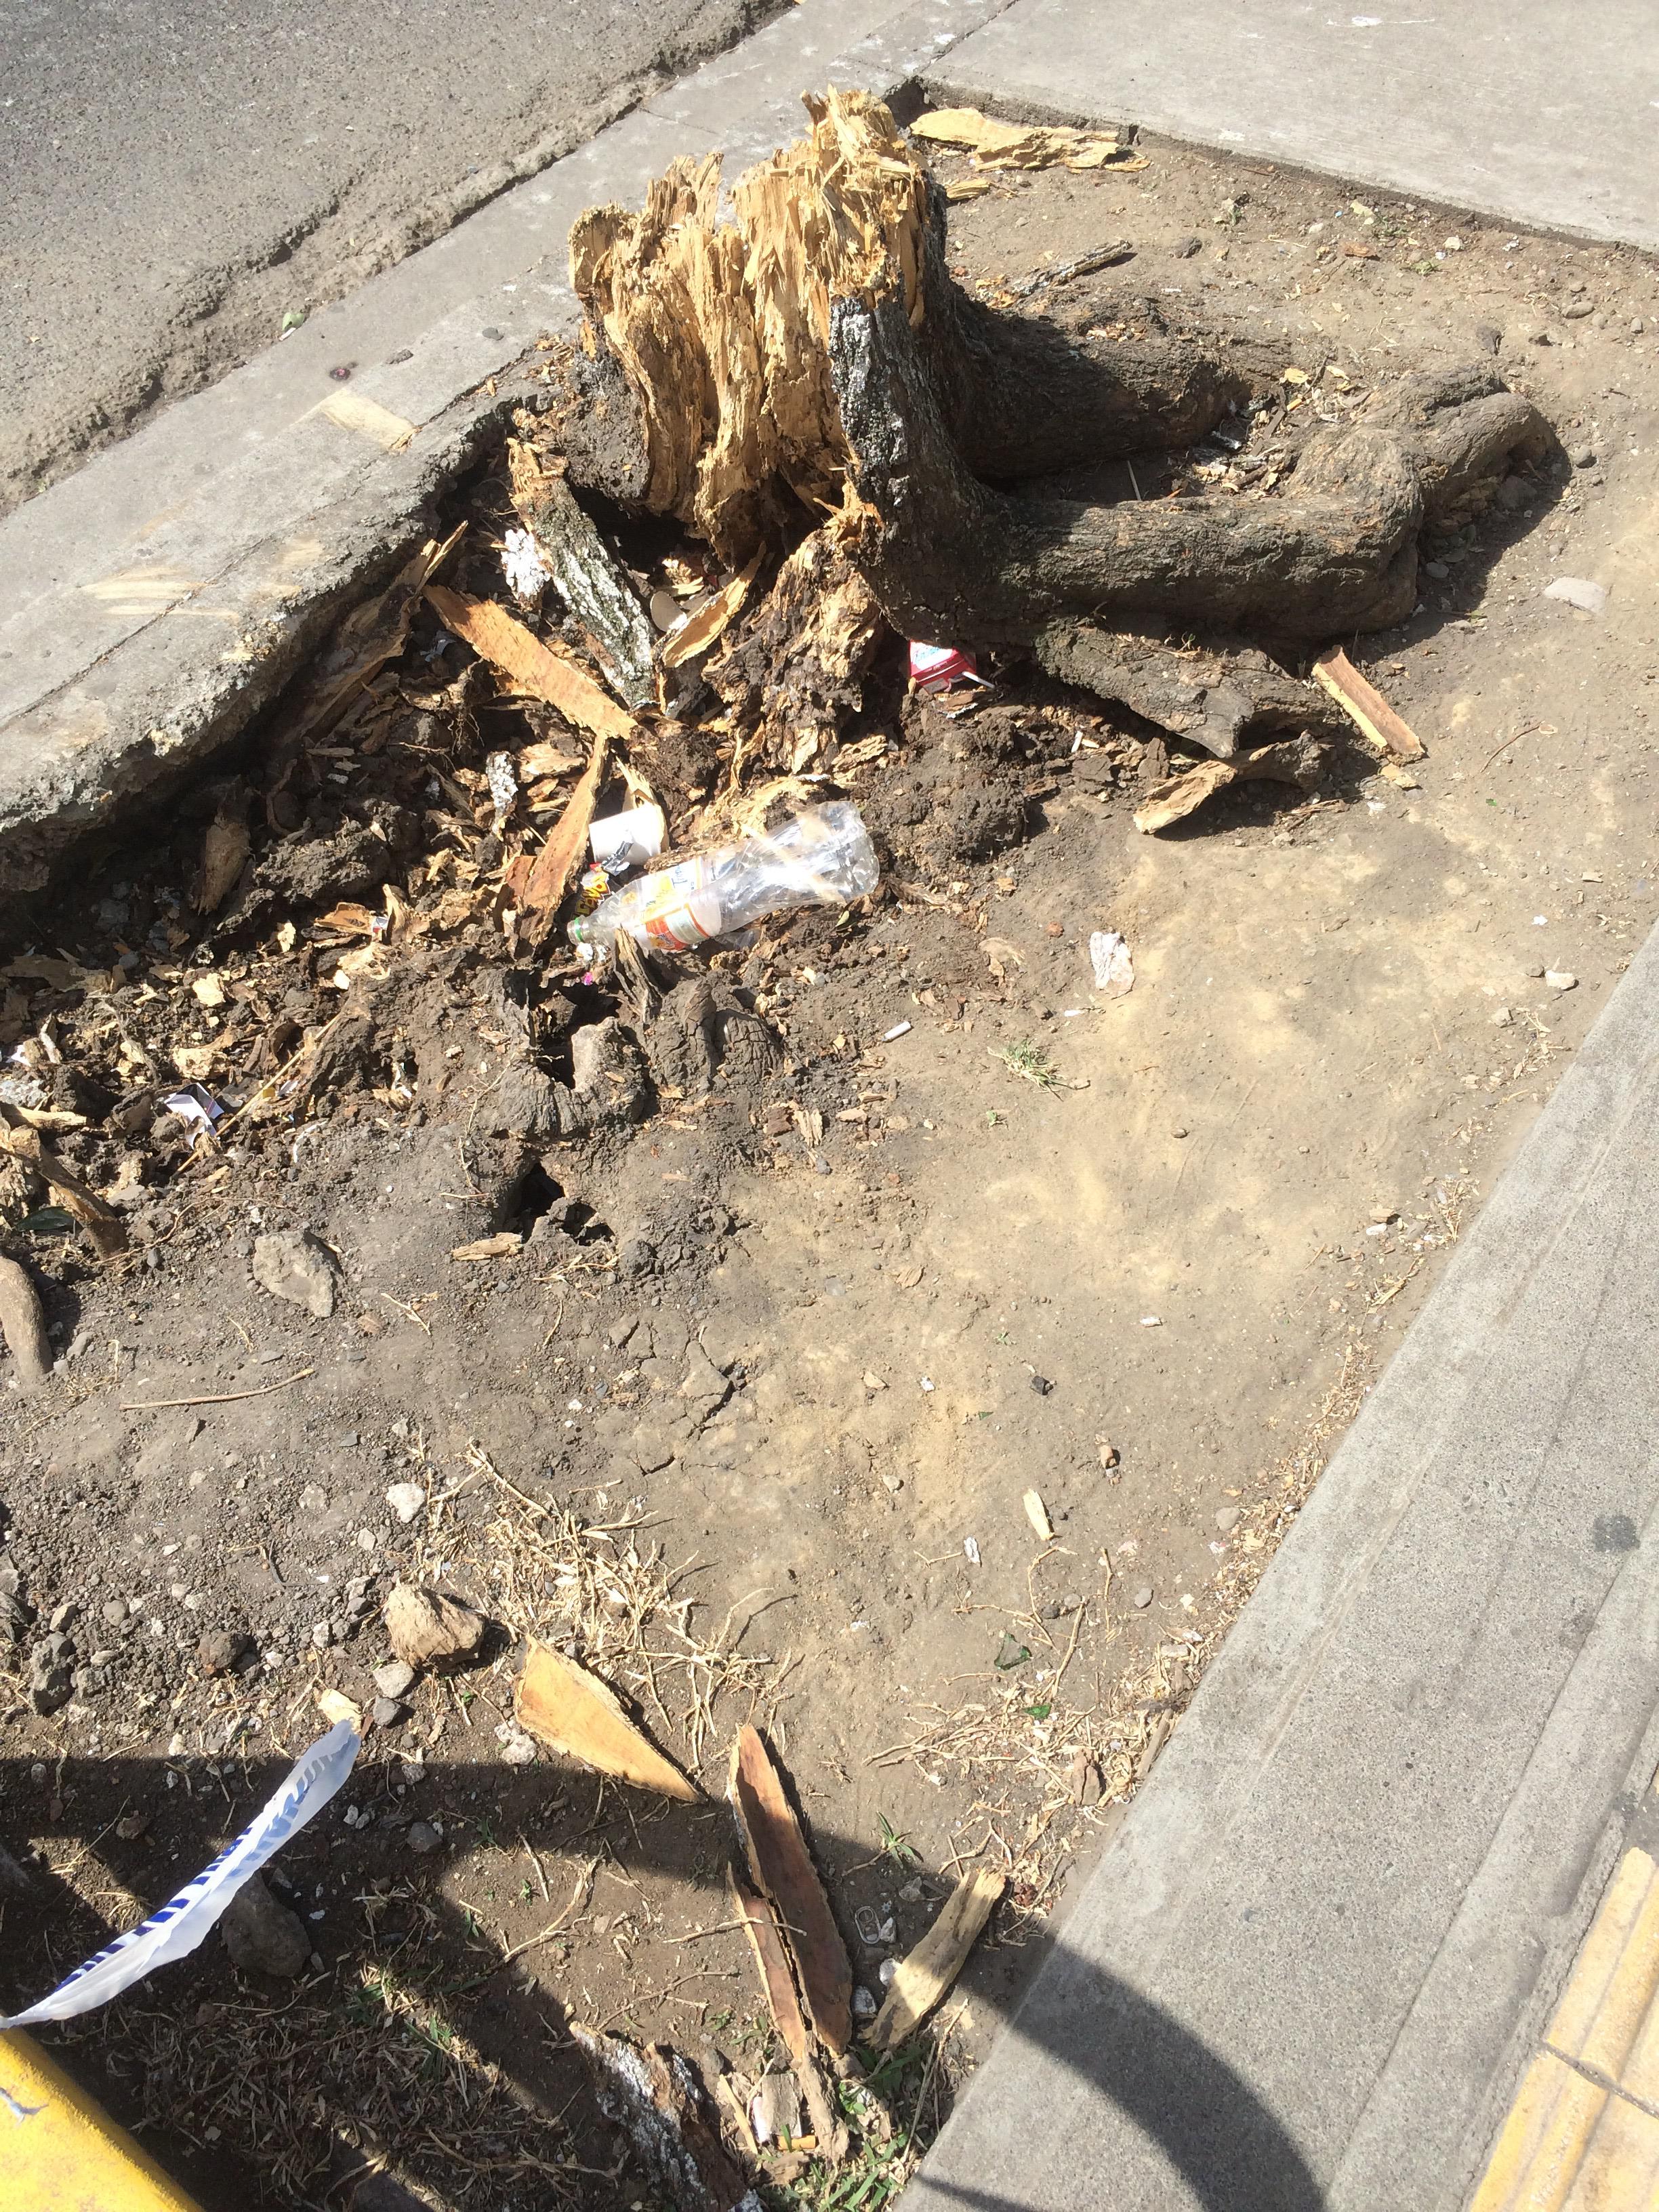
Object: Plastic straw (Straw)

Object: Drink carton (Carton)

Object: Clear plastic bottle (Bottle)

Object: Plastic film (Plastic bag & wrapper)

Object: Plastic film (Plastic bag & wrapper)

Object: Foam cup (Cup)

Object: Normal paper (Paper)

Object: Cigarette (Cigarette)